Joyce Sumbi

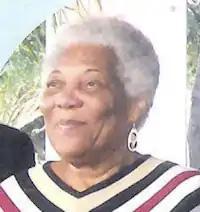

Joyce Annette Madkins Sumbi (October 23, 1935 – July 17, 2010) was an American librarian. She was the first African-American administrator in the LA County Library system.